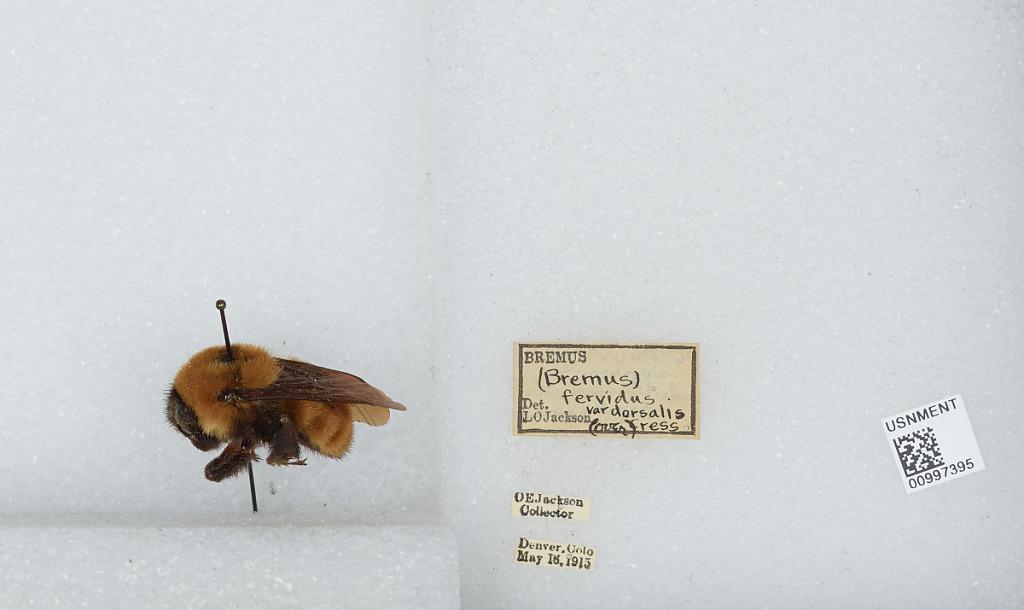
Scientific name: Bombus (Fervidobombus) fervidus fervidus (Fabricius)
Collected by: O. Jackson
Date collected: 1915-5-16
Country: United States
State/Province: Colorado
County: Denver
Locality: Denver
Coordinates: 39.7619, -104.881
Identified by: Jackson, L. O.